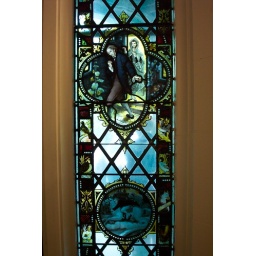
stained glass window from chapel in Sleepy Hollow cemetery dipicting Icabod Crane.